Bafia people

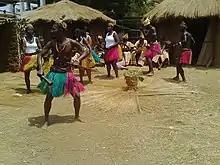
Danse Bafia

The Bafia (Baepak) people are a central African ethnic group that inhabit the Mbam and Sanaga River regions in the Centre Region of Cameroon. They are culturally related to the Bamum and Tikar people.